Mediterranean Science Commission

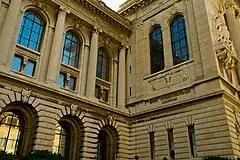
Oceanographic Museum, Monaco, where CIESM was conceived in 1910

Since 1992 CIESM Congresses have been held every three years, except for a five-year parenthesis due to the Covid_19 pandemic. The next CIESM Congress will take place in Palermo in October 2024.